Algeria

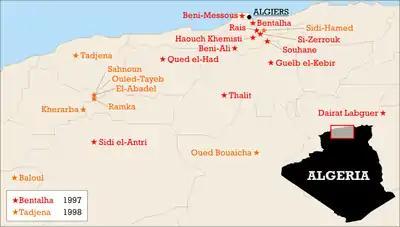
Massacres of over 50 people in 1997–1998. The Armed Islamic Group (GIA) claimed responsibility for many of them.

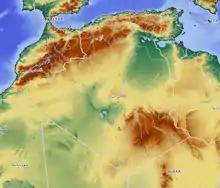
The Sahara, the Hoggar Mountains and the Atlas Mountains compose the Algerian relief.

Under the pretext of a slight to their consul, the French invaded and captured Algiers in 1830. According to several historians, the methods used by the French to establish control over Algeria reached genocidal proportions. Historian Ben Kiernan wrote on the French conquest of Algeria: "By 1875, the French conquest was complete. The war had killed approximately 825,000 indigenous Algerians since 1830". French losses from 1831 to 1851 were 92,329 dead in the hospital and only 3,336 killed in action. In 1872, The Algerian population stood at about 2.9 million. French policy was predicated on "civilising" the country. The slave trade and piracy in Algeria ceased following the French conquest. The conquest of Algeria by the French took some time and resulted in considerable bloodshed. A combination of violence and disease epidemics caused the indigenous Algerian population to decline by nearly one-third from 1830 to 1872. On 17 September 1860, Napoleon III declared "Our first duty is to take care of the happiness of the three million Arabs, whom the fate of arms has brought under our domination." During this time, only Kabylia resisted, the Kabylians were not colonised until after the Mokrani Revolt in 1871.